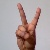
The image shows a hand gesture representing the letter 'V' in Indian Sign Language.